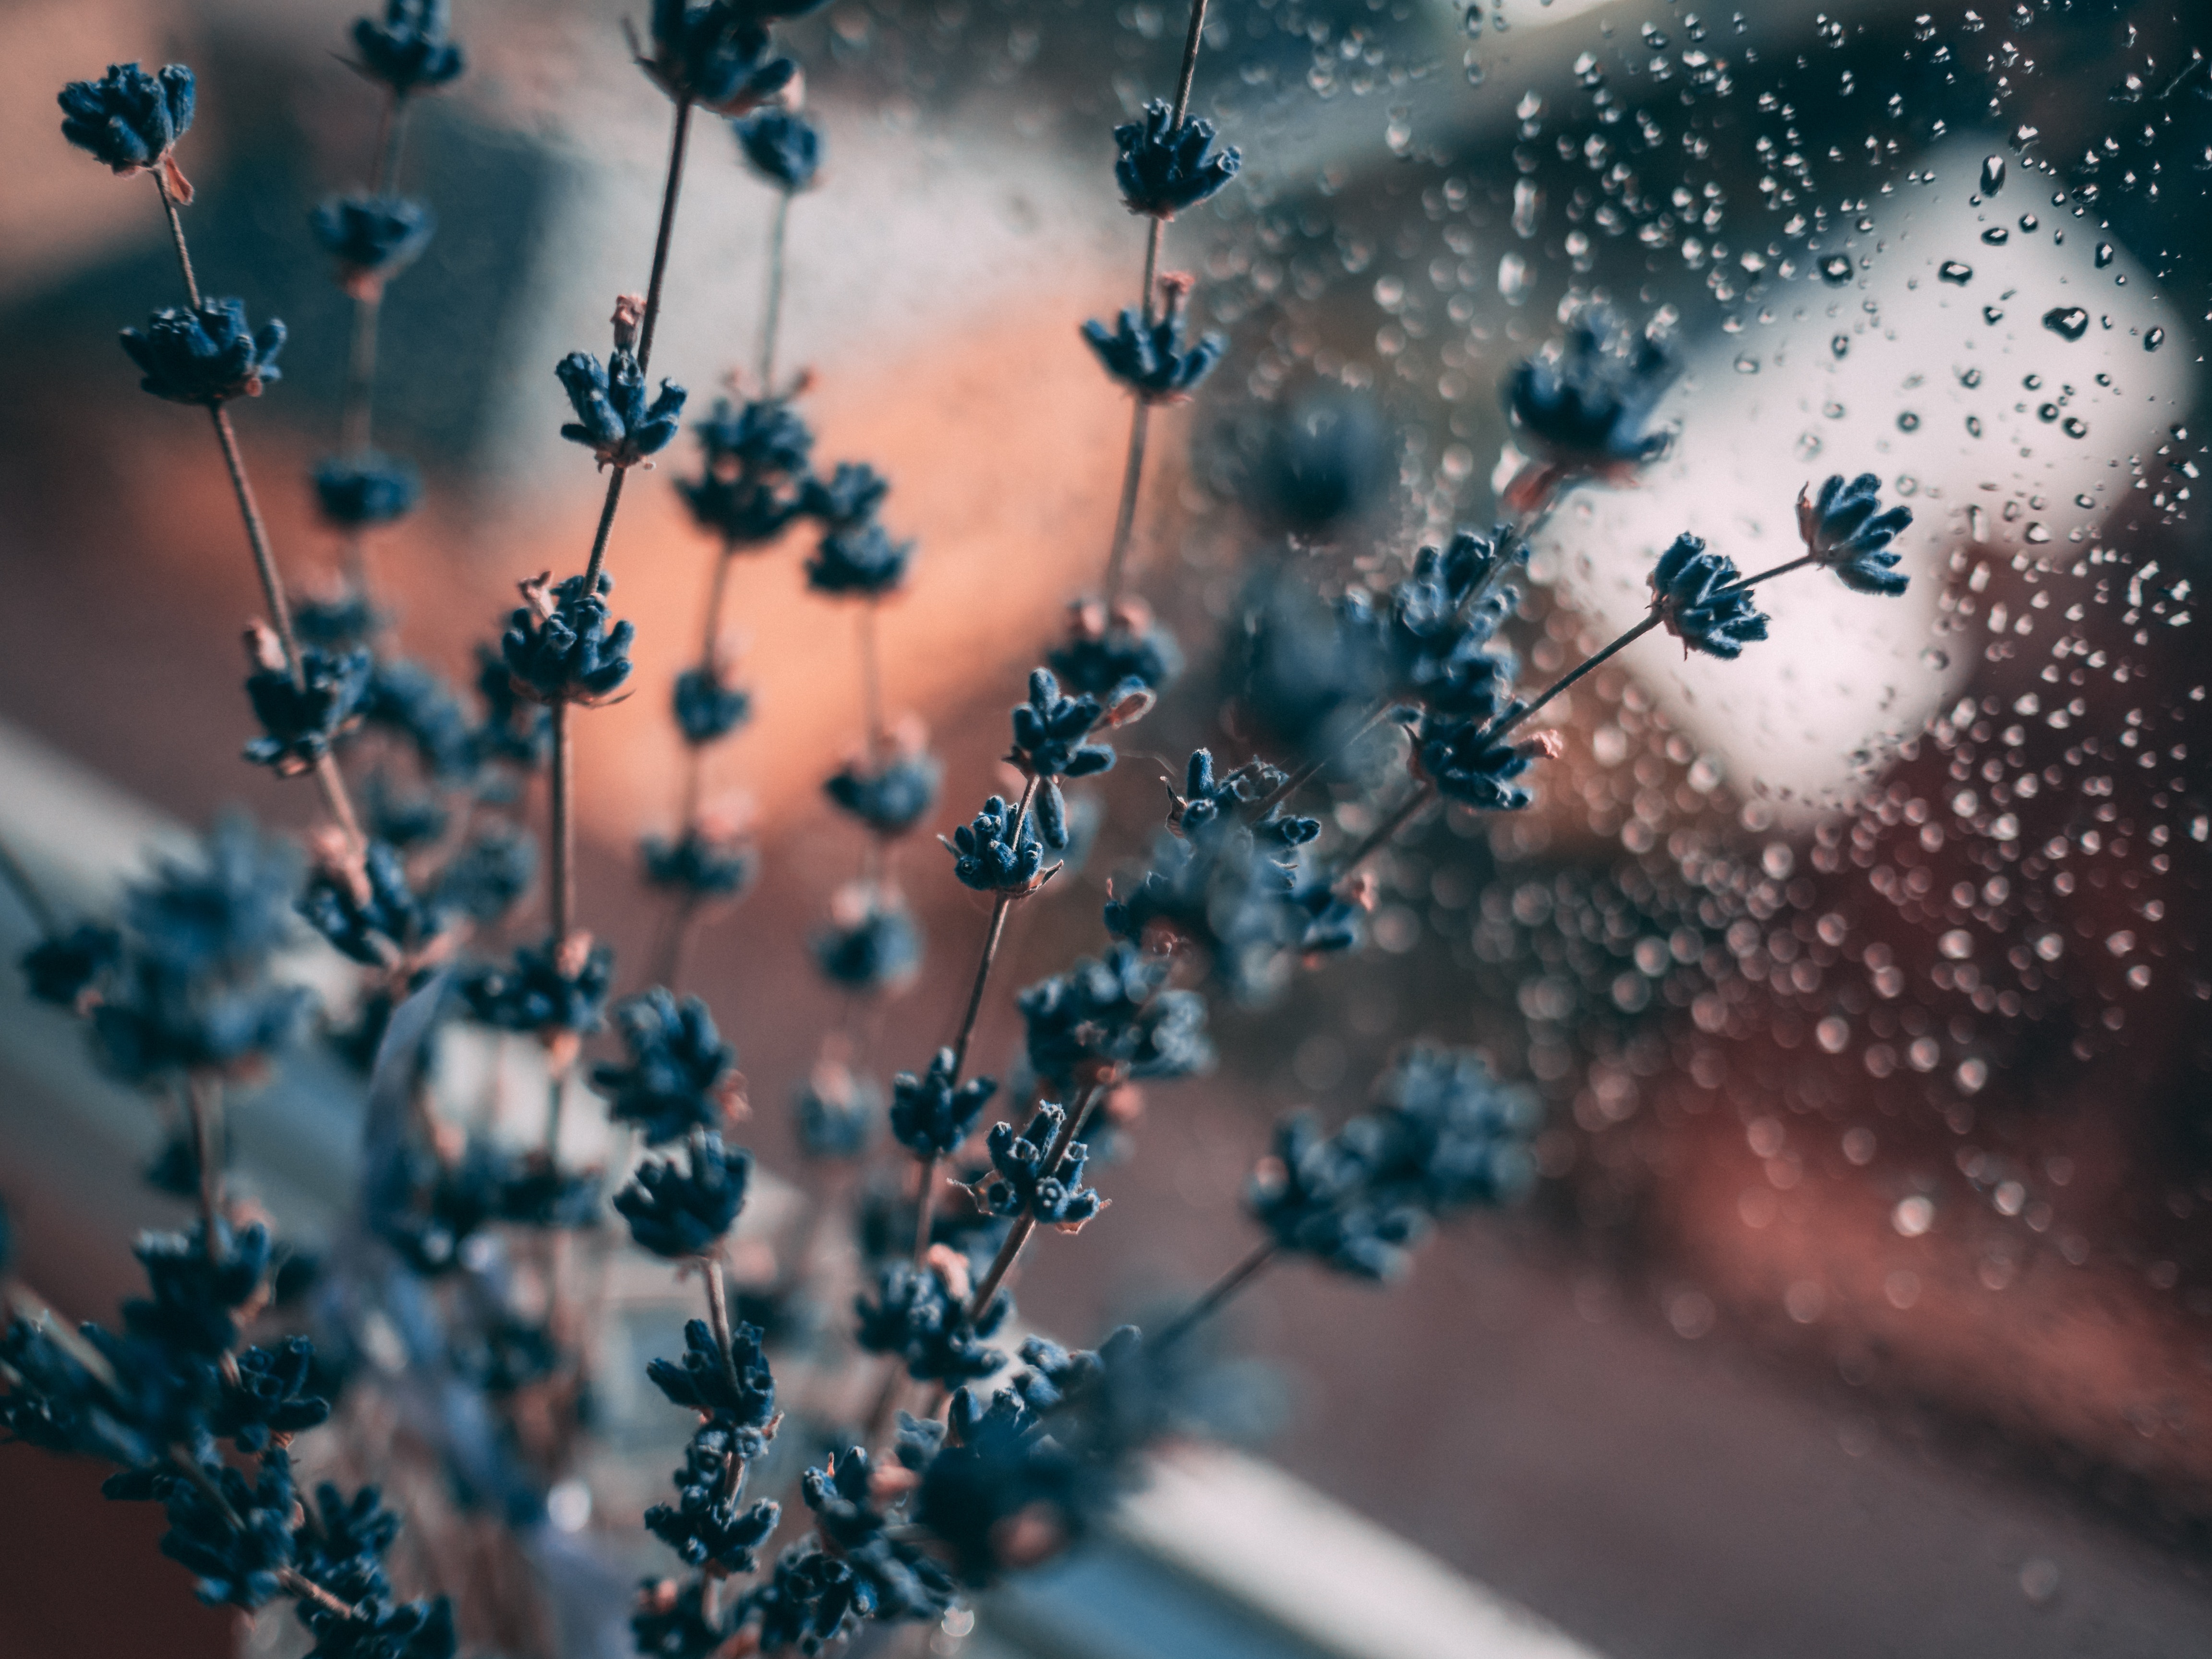
blue, water, close up, branch, macro photography, photography, sky, blossom, winter, moisture, computer wallpaper, twig, frost, tree, freezing, drop, spring, stock photography, space